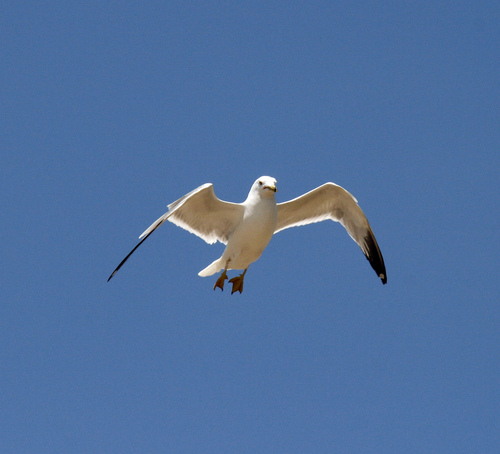
this is a white bird with black tips on its wings it has orange feet.
this large bird is nearly all white with black wing tips.
this white bird has black primaries, webbed feet and a yellow beak.
a large white bird with black wing primaries.
this large bird is mostly white with a long yellow hooked bill.
this white bird has black primaries, an orange bill, and orange webbed feet.
the color of the bird is white with orange feet and black tipped wings.
the bird has two large white wingbars and a long belly.
this white bird has orange feel with black on the end of it's wings.
this bird has a white body, white wings with black primaries, and dark orange tarsus and feet.
Species: California Gull